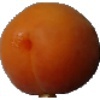
Label: apricot